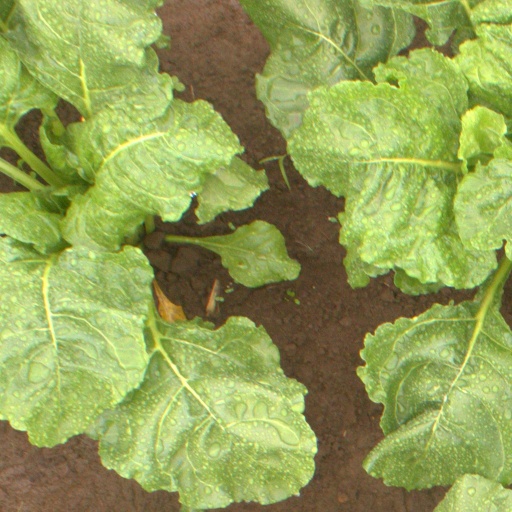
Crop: sugar beet